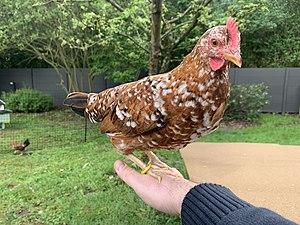
Jeune poule 4 mois environ
La Naine du Tournaisis est une race de poule naine belge peu répandue originaire du village de Bléharies, près de Tournai. Elle est également appelée la « Millefleur de Bléharies » ou simplement, « La Tournaisis ».